Rajgarh district

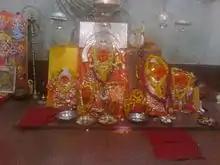
Jalpa Mata Temple

A famous temple of maa durga situated 6 km from rajgarh city on the top of the hill. Raja Umath of Rajgarh had once worshiped the mother to protect people. due to which the mother herself appeared here. Here every year 1111 meters long Chunar is taken from rajmahal to the court of Mata Rani.